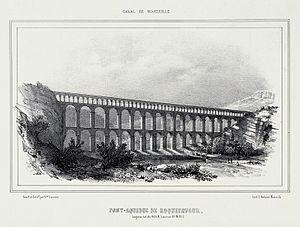
Victor Désiré Cassien, né le 25 octobre 1808 à Grenoble, où il meurt le 18 juin 1893, est un lithographe, graveur, dessinateur et photographe français.